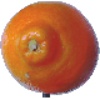
Label: Tangelo 1